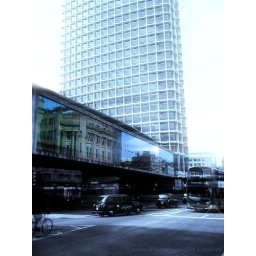
Centre Point is a substantial concrete and glass office building in central London. Taken and processed with iPhone 3G